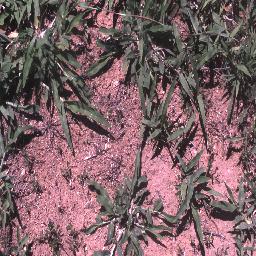
Label: negative